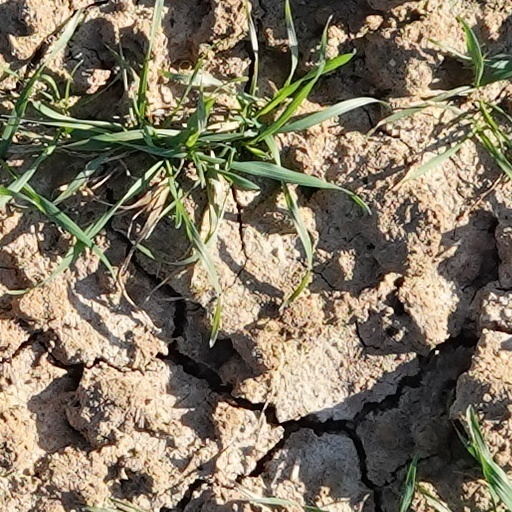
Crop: wheat